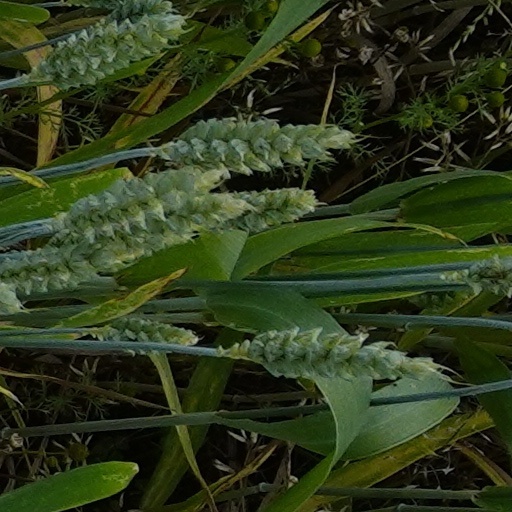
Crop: wheat